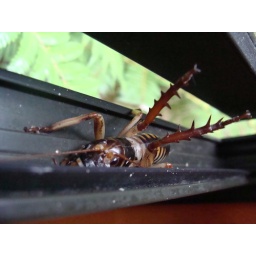
A male tree weta in his defense position...he was also hissing